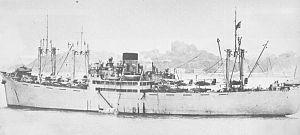
La classe Kamikawa Maru était un type de cargo japonais, servant pendant les années 1930 jusqu'à la Seconde Guerre mondiale. Quatre des cinq navires de la classe ont été convertis en transport d'hydravions pendant la guerre.
Le Kamikawa Maru est un transport d'hydravions, navire de tête de sa classe utilisé par la Marine impériale japonaise pendant la Seconde Guerre mondiale.